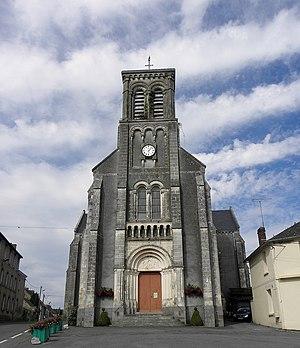
Église Notre-Dame-de-l'Annonciation de La Chapelle-au-Riboul (53).
La liste des églises de la Mayenne recense de manière exhaustive les églises, cathédrale et basiliques situées dans le département français de la Mayenne.